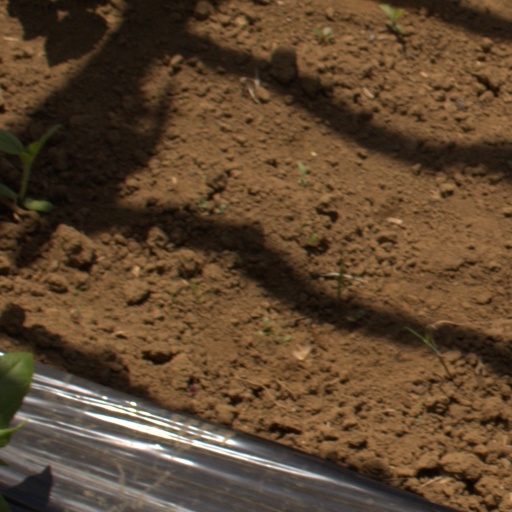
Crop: Jerusalem artichoke